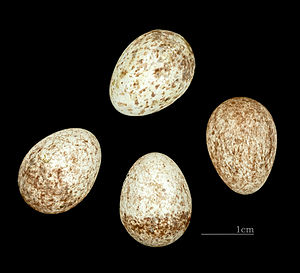
Banansmutte
Coereba flaveola
Banansmutten er den eneste art i slægten coereba. Den lever i de tropiske dele af Sydamerika, fra det nordlige til det sydlige Mexico og Caribien. Fuglen når en længde på 11 cm.